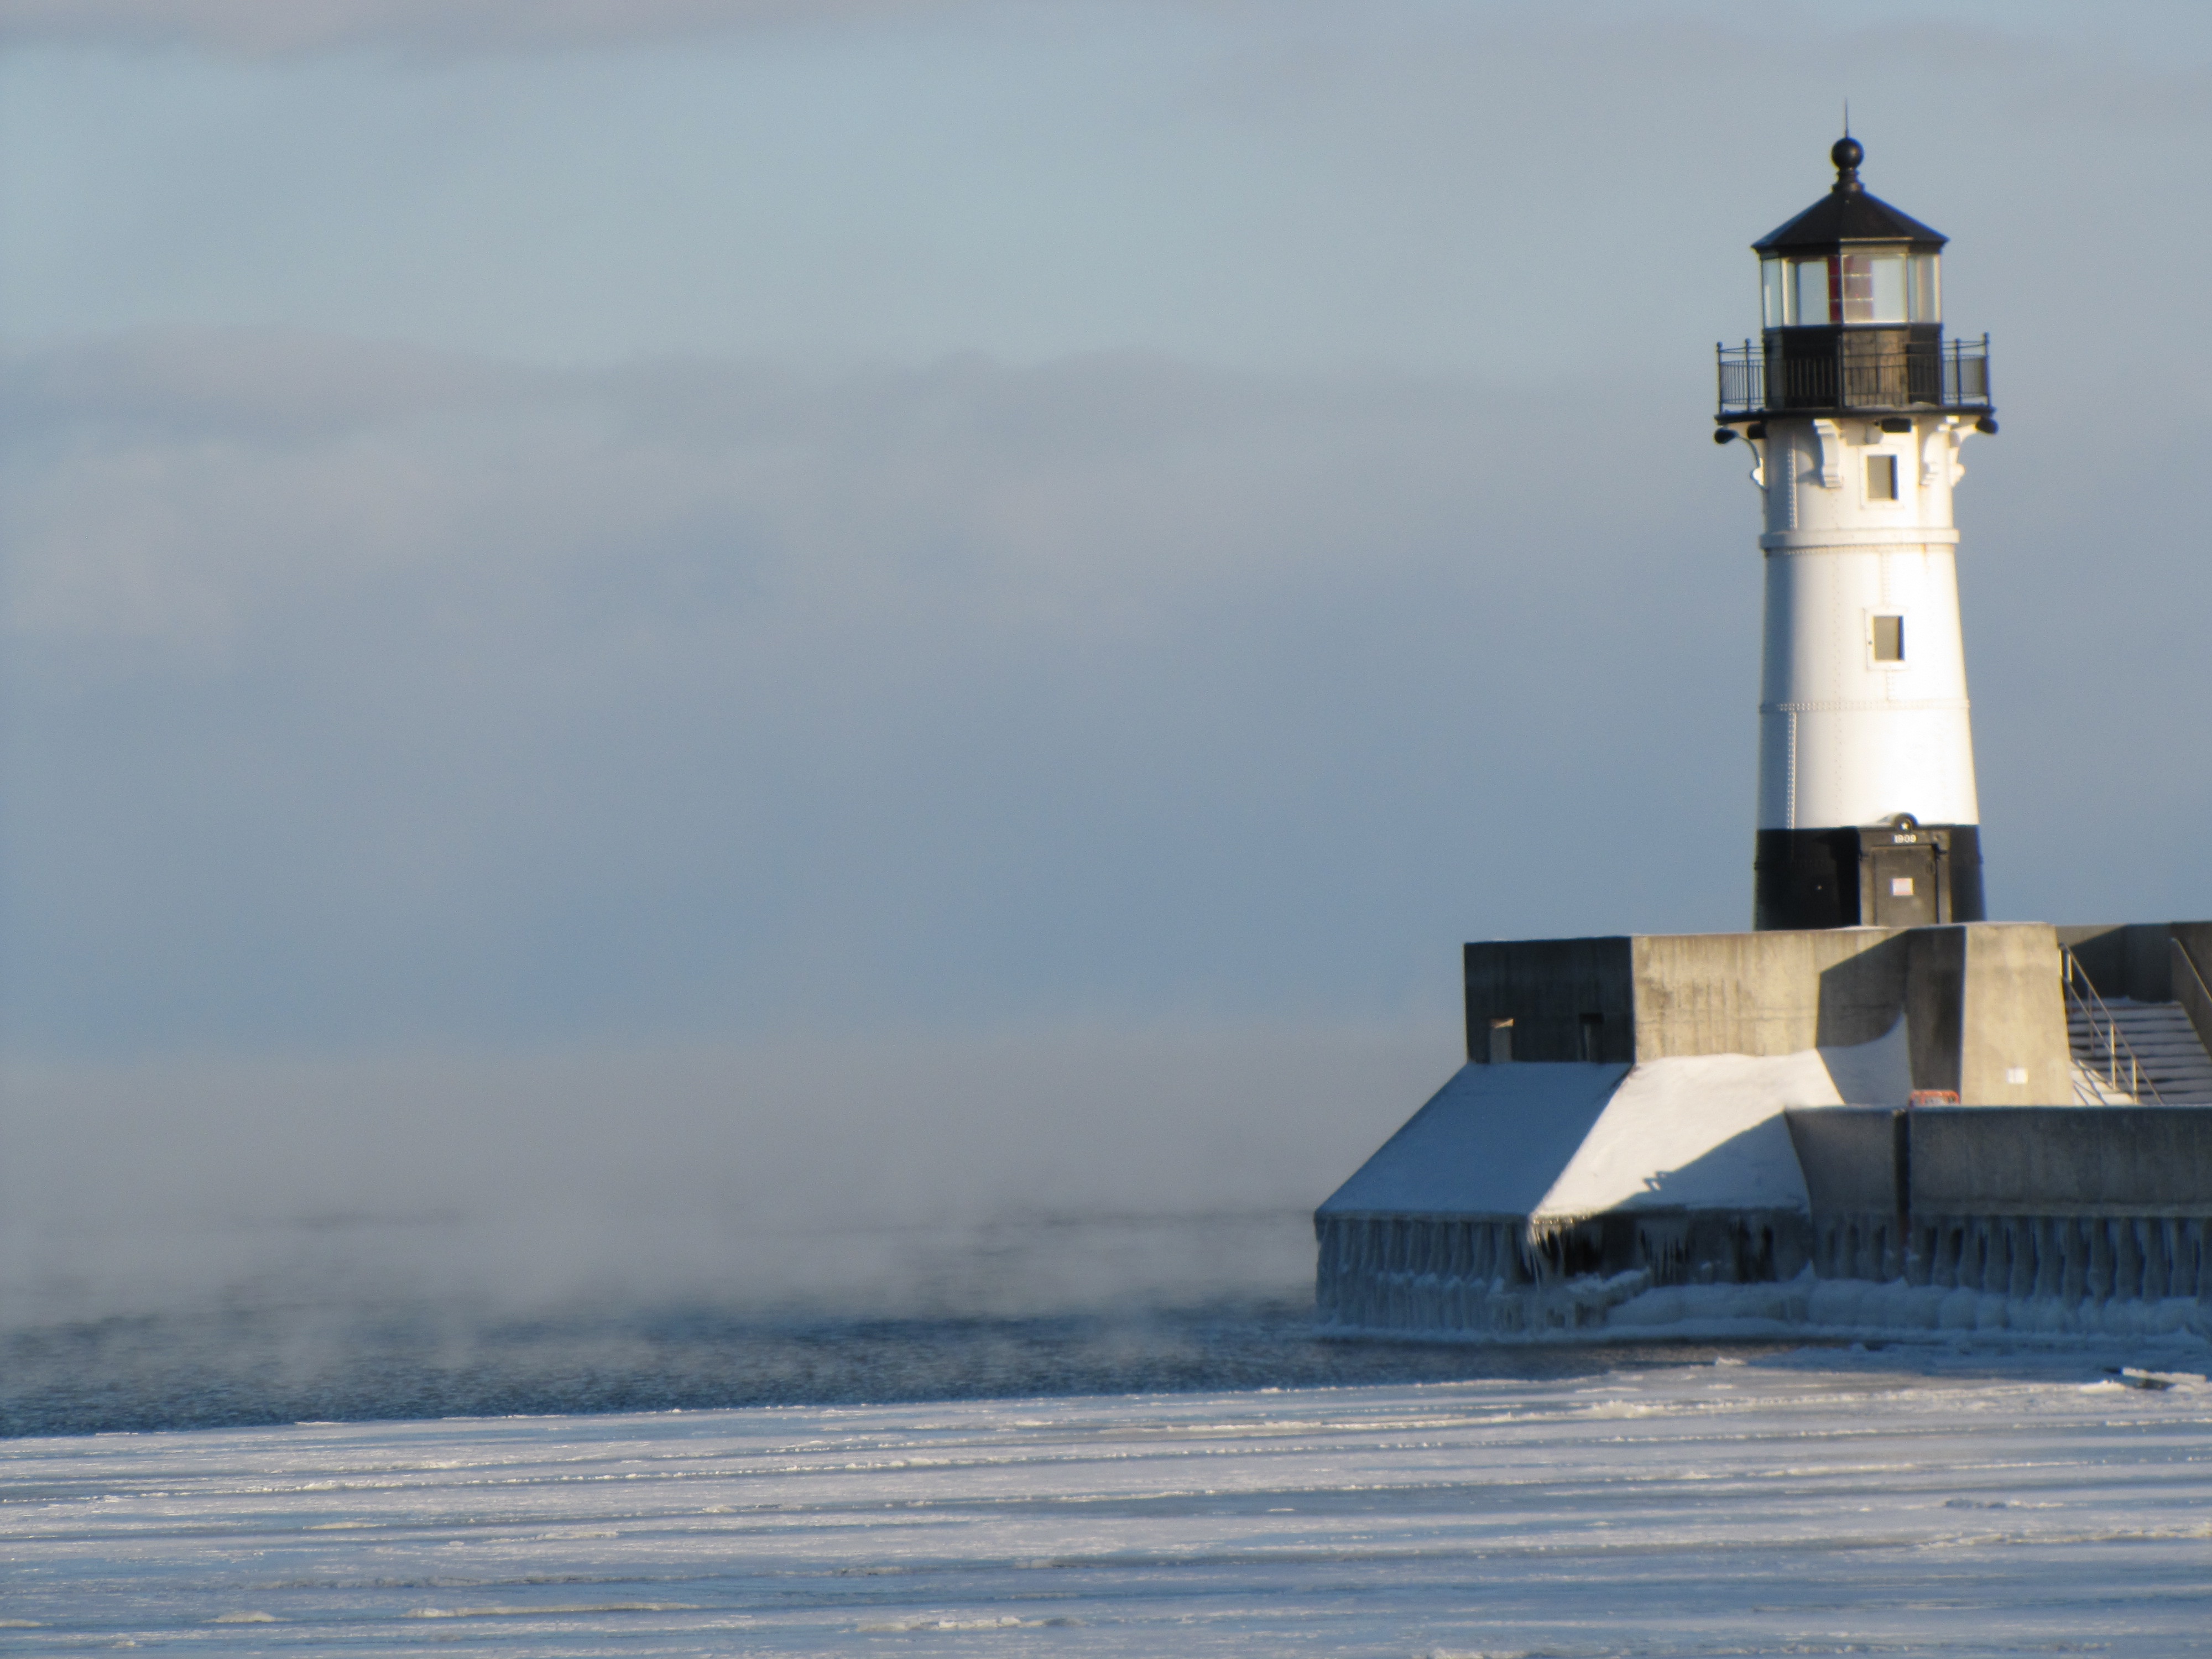
sea, coast, ocean, cold, winter, lighthouse, tower, arctic, minnesota, duluth